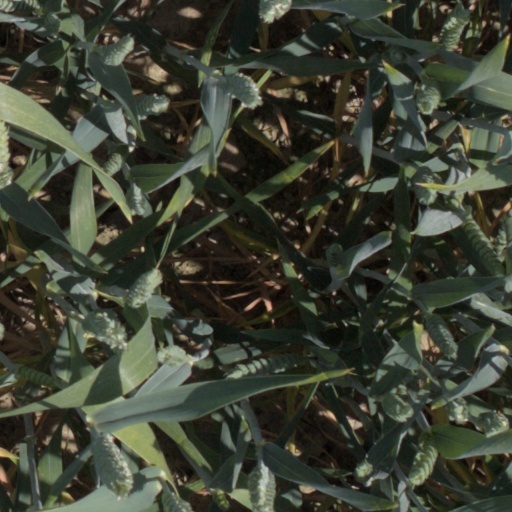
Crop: wheat